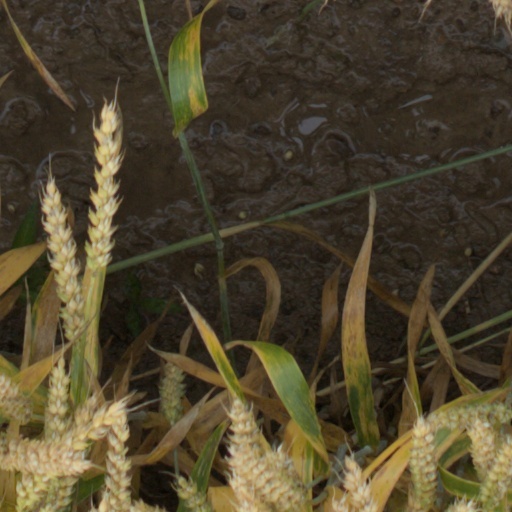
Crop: wheat